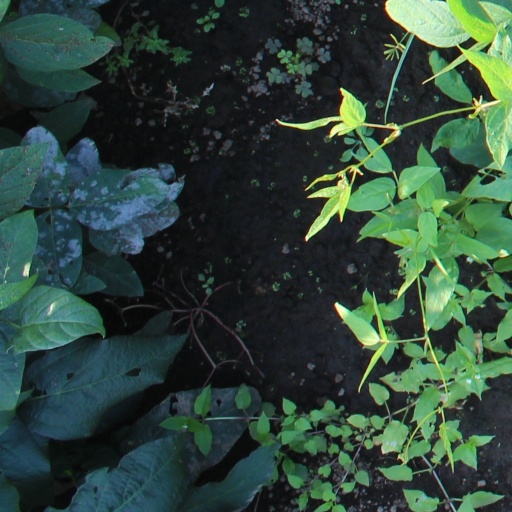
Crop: soybean